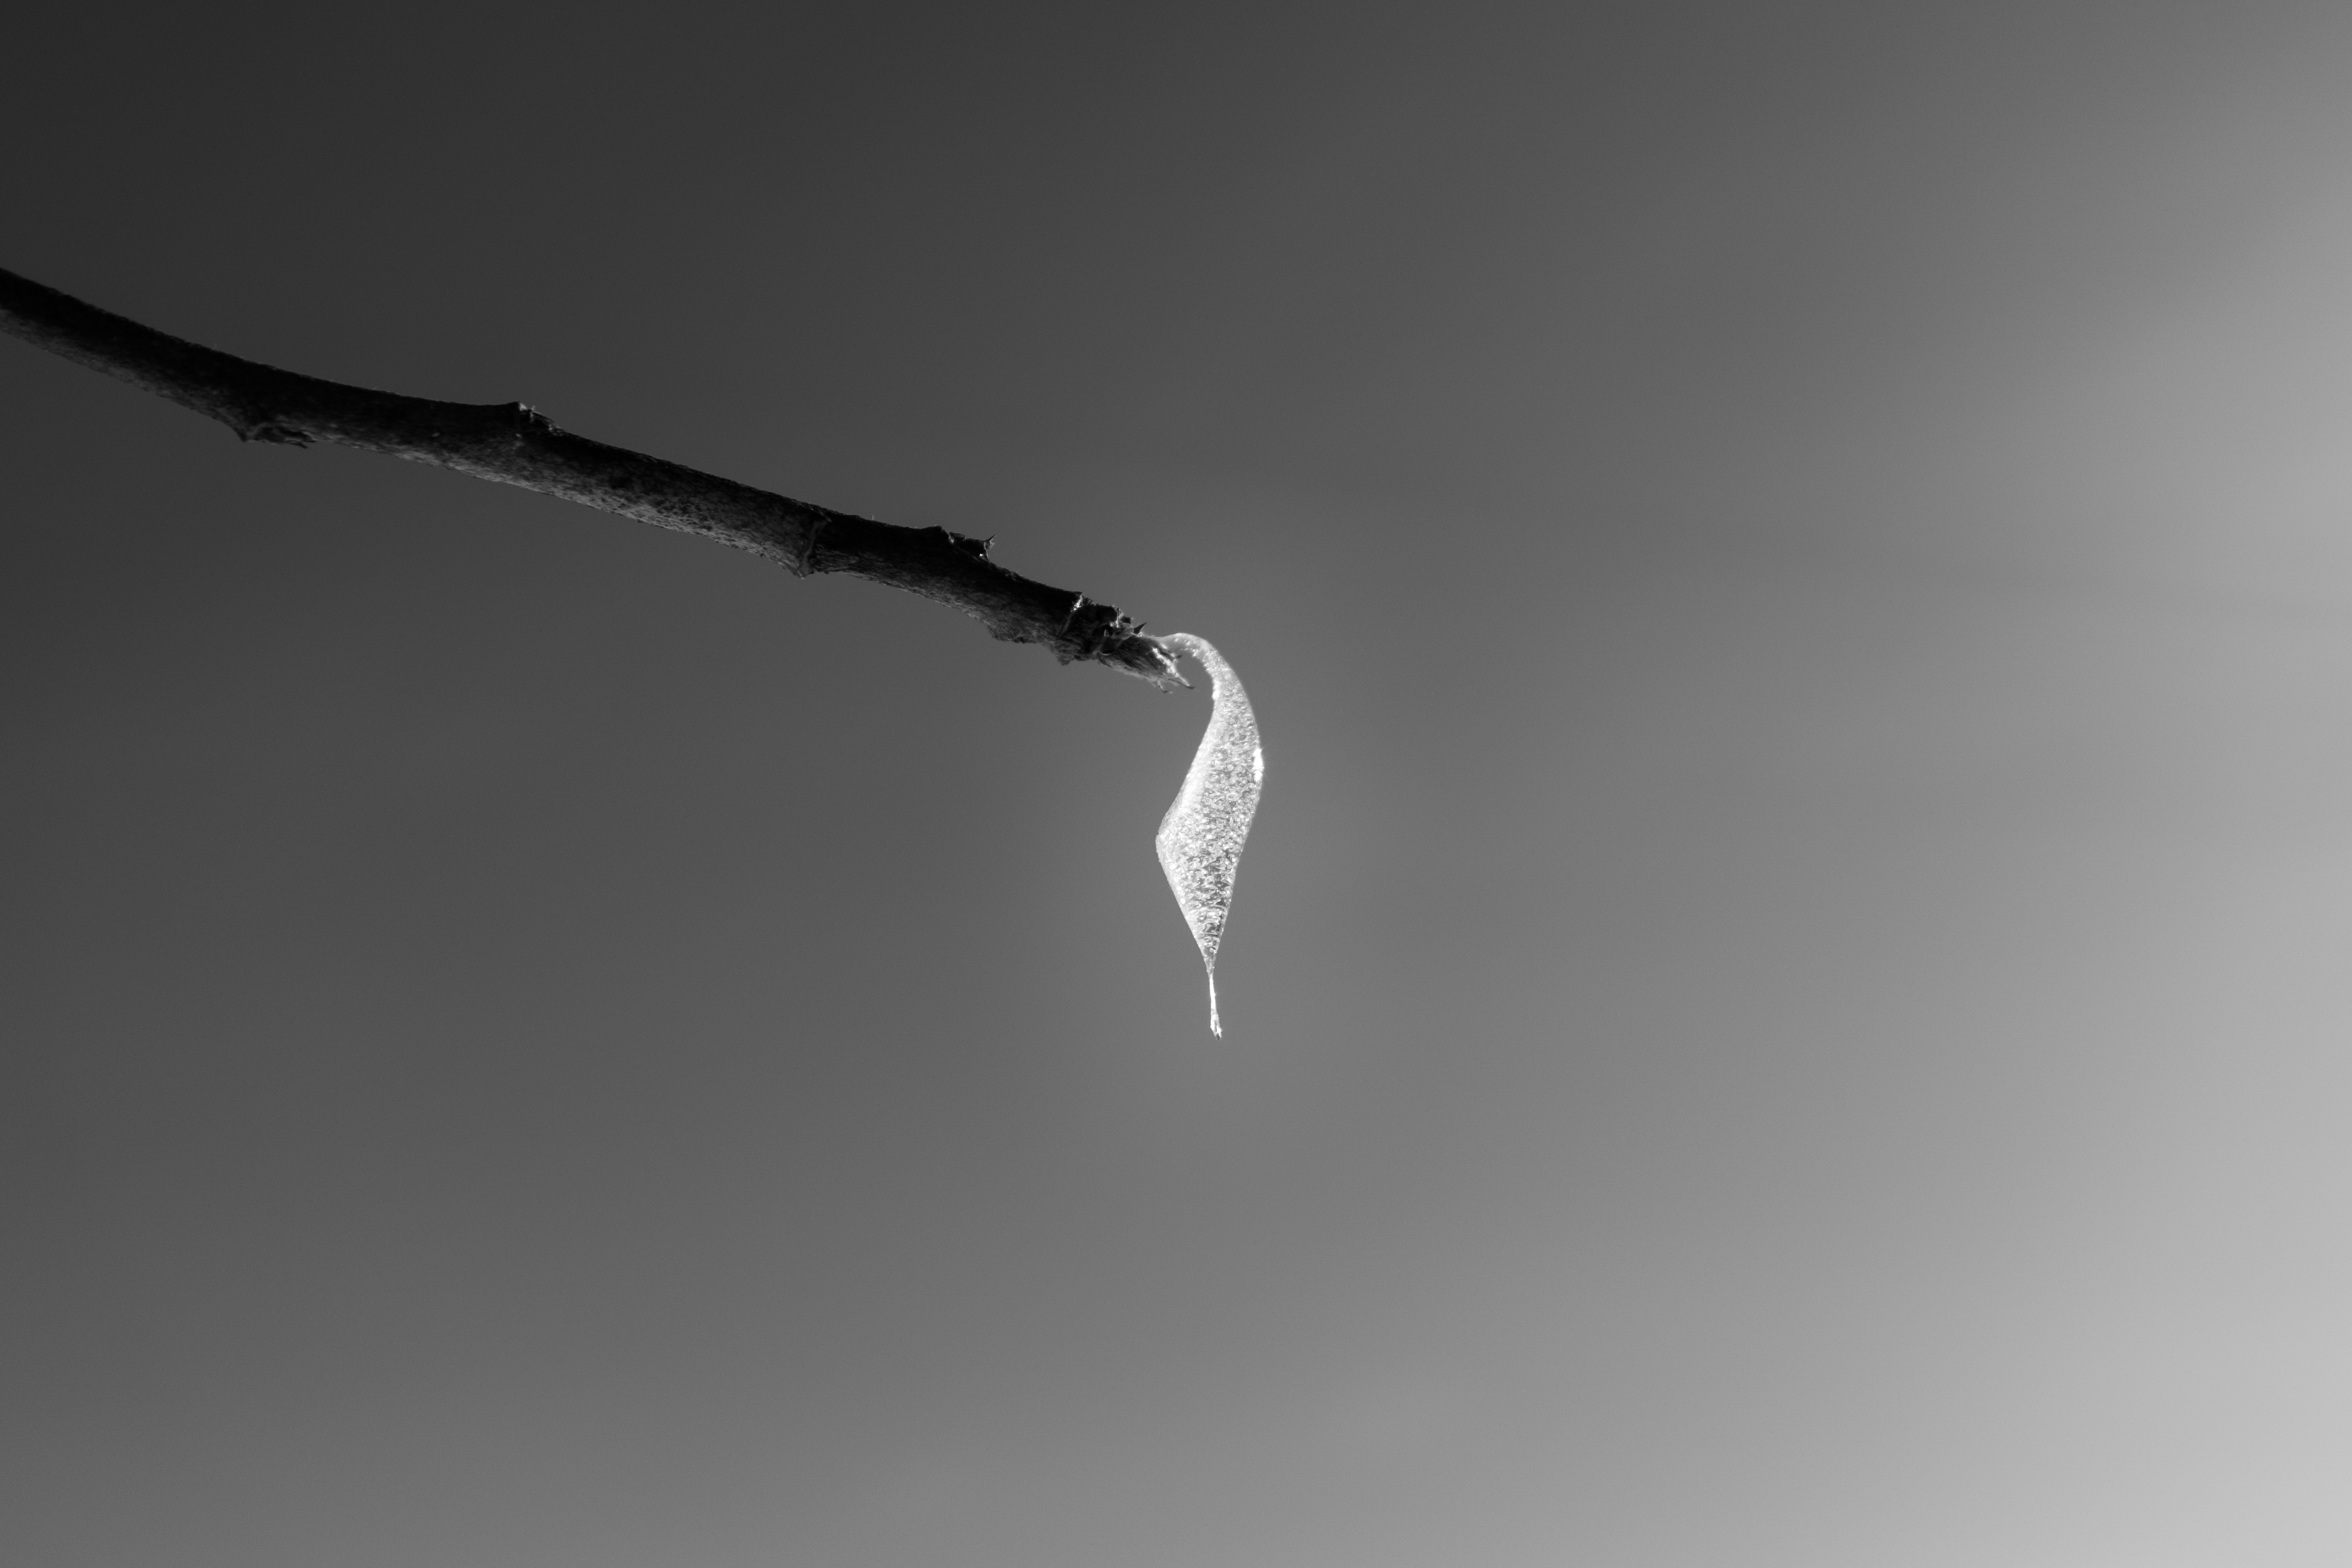
hand, wing, light, black and white, white, black, monochrome, close up, macro photography, monochrome photography, atmosphere of earth, computer wallpaper